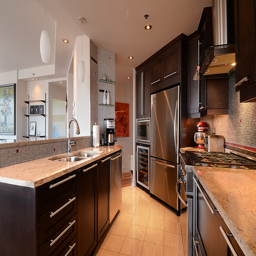
A kitchen with a sink on one side and a refrigerator, stove, microwave, and oven on the other side.
A modern kitchen complete with a fridge, sink and oven.
a kitchen with a refrigerator a sink and a stove
A modern kitchen with stainless shell appliances in a large house
A view of a very very nice kitchen that is clean.